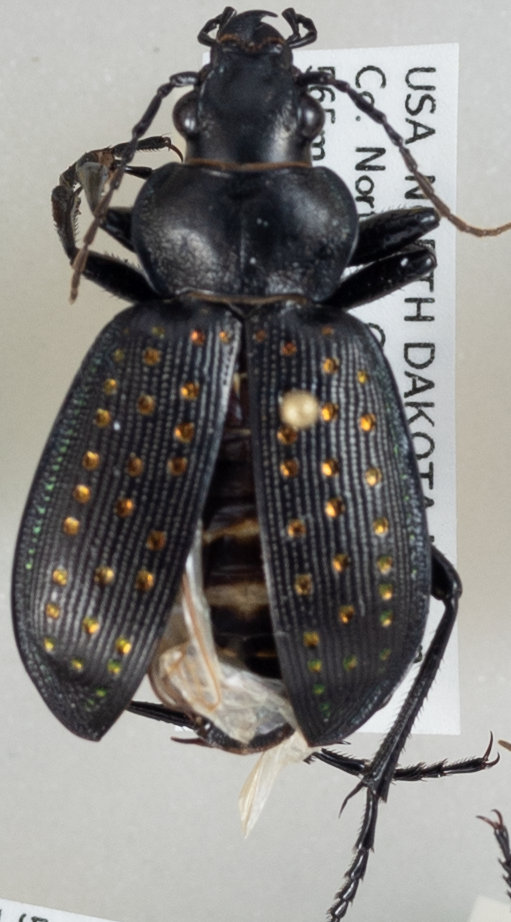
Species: Calosoma calidum
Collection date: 2020-06-23
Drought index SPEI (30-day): -2.09
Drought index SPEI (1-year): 0.54
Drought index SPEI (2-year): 1.28